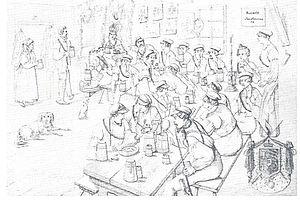
Le Bierstaat, aussi appelé Bierherzogtum ou Bierkönigreich est une représentation carnavalesque qui était fréquemment donnée par les étudiants jusqu'à la première moitié du XIXᵉ siècle. Elle pouvait durer plusieurs jours et s'accompagnait d'une surconsommation d'alcool. Le Bierstaat consistait à parodier les structures féodales du Saint-Empire romain germanique, l'aristocratie et le clergé. Les villes de Iéna, Leipzig et Breslau étaient particulièrement réputées pour ce type de divertissement. Des jeux de boisson simples et courts sur le même thème étaient également courants. On les appelait Fürst von Thoren ou Papstspiel et ils marquaient probablement le début des Bierstaaten. Les premiers Trinkerreiche remontent vraisemblablement au XVIᵉ siècle.